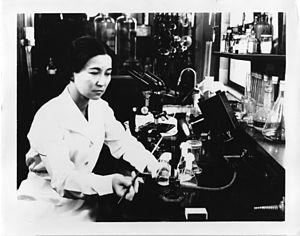
Ruby Hirose était une biochimiste et bactériologiste américaine ayant notamment travaillé sur les vaccins contre la poliomyélite.